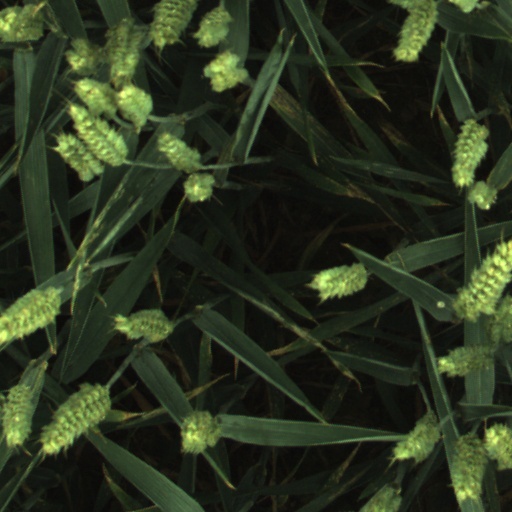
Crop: wheat